Azeotrope

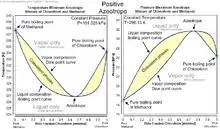
Positive azeotrope – mixture of chloroform and methanol

A solution that shows greater positive deviation from Raoult's law forms a minimum boiling azeotrope at a specific composition. In general, a positive azeotrope boils at a lower temperature than any other ratio of its constituents. Positive azeotropes are also called "minimum boiling mixtures" or "pressure maximum azeotropes". A well-known example of a positive azeotrope is an ethanol–water mixture (obtained by fermentation of sugars) consisting of 95.63% ethanol and 4.37% water (by mass), which boils at 78.2 °C. Ethanol boils at 78.4 °C, water boils at 100 °C, but the azeotrope boils at 78.2 °C, which is lower than either of its constituents. Indeed, 78.2 °C is the minimum temperature at which any ethanol/water solution can boil at atmospheric pressure. Once this composition has been achieved, the liquid and vapour have the same composition, and no further separation occurs.